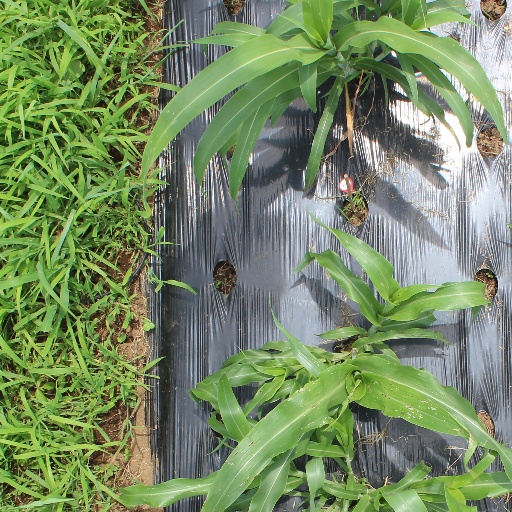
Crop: sorghum